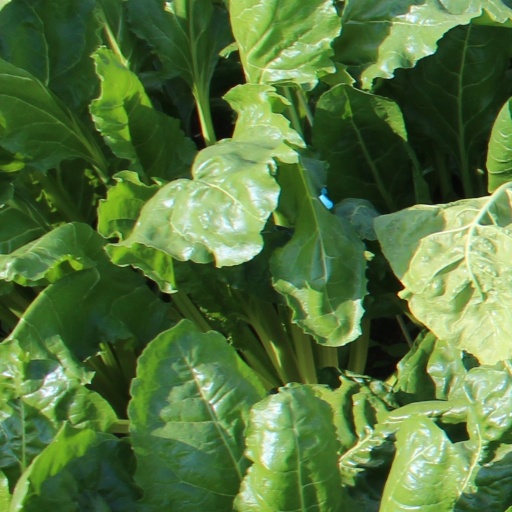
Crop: sugar beet